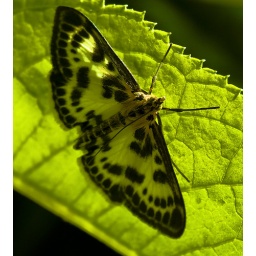
This butterfly was in the garden - theres a lot of fauna when you go looking!